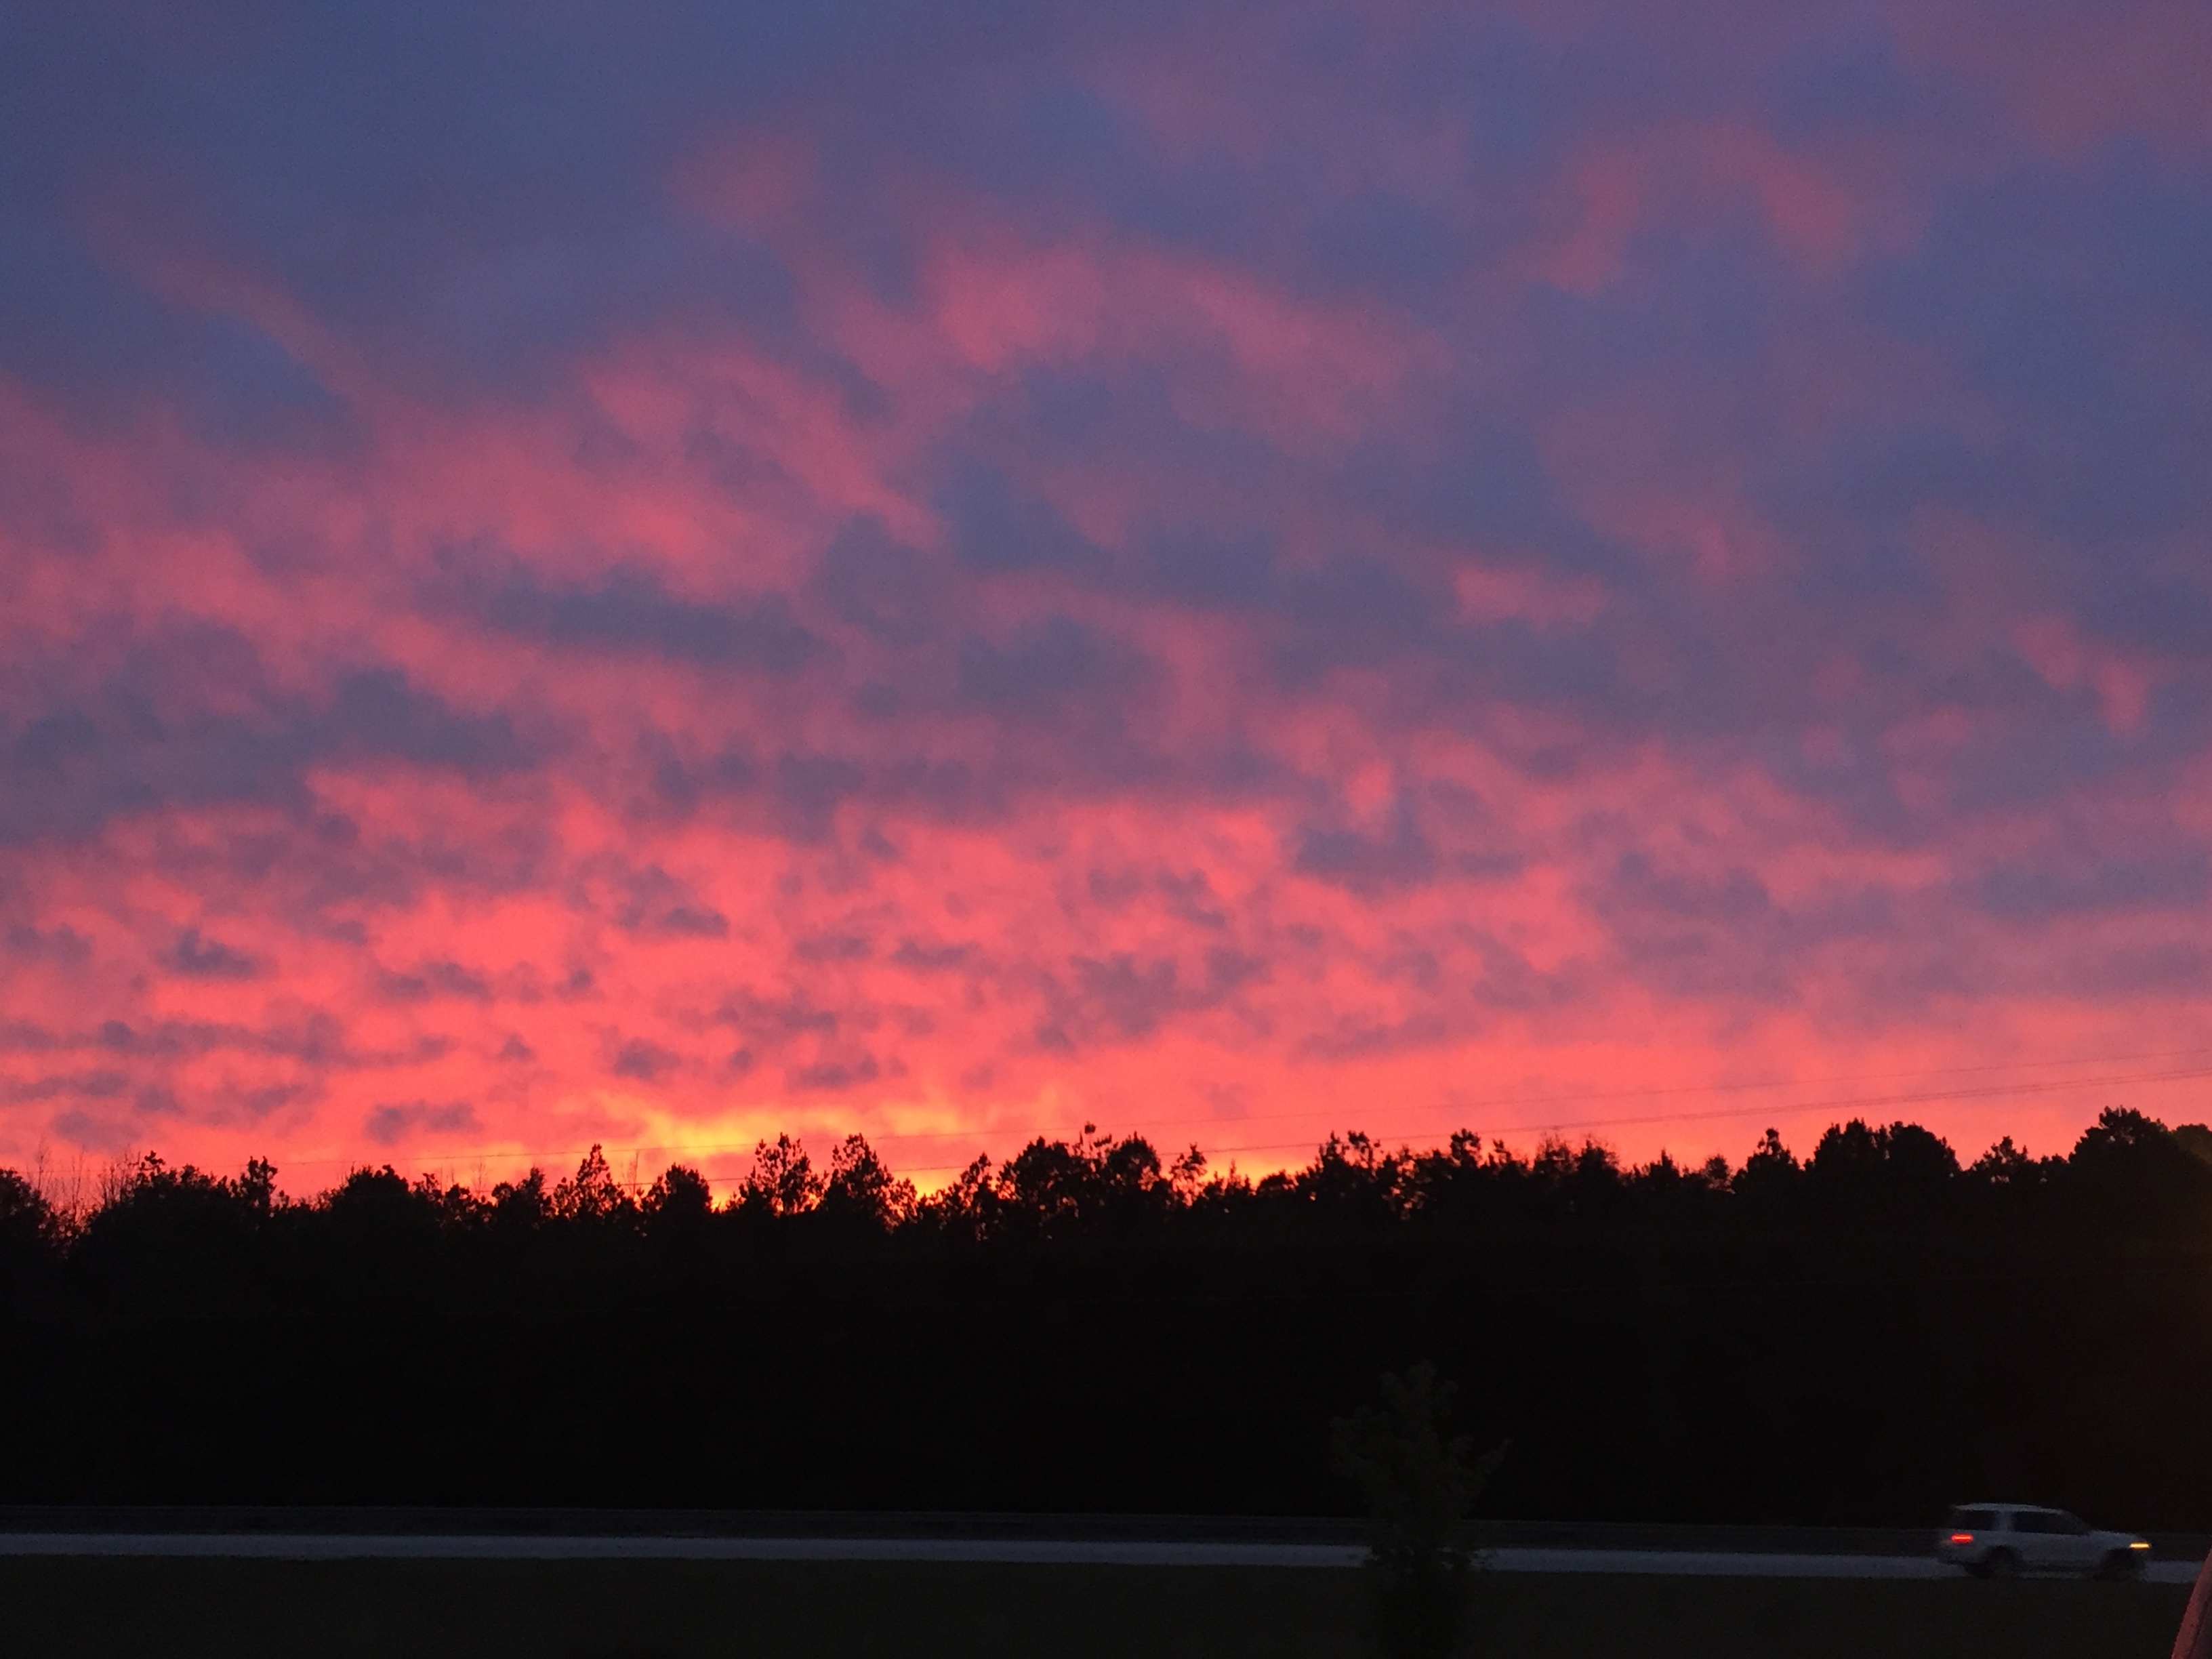
tree, horizon, cloud, sky, sunrise, sunset, sunlight, morning, dawn, atmosphere, dusk, daytime, evening, cumulus, afterglow, phenomenon, meteorological phenomenon, atmosphere of earth, computer wallpaper, red sky at morning